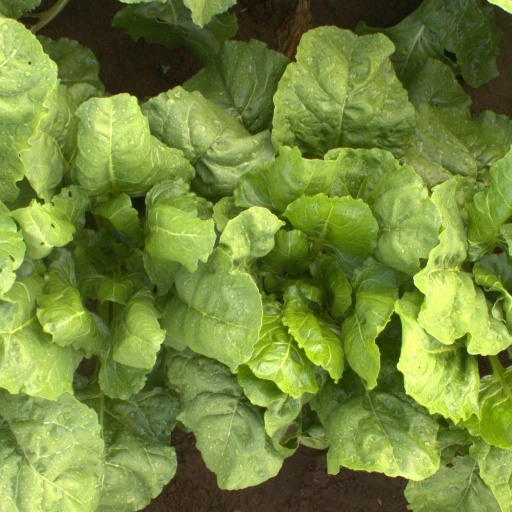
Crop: sugar beet